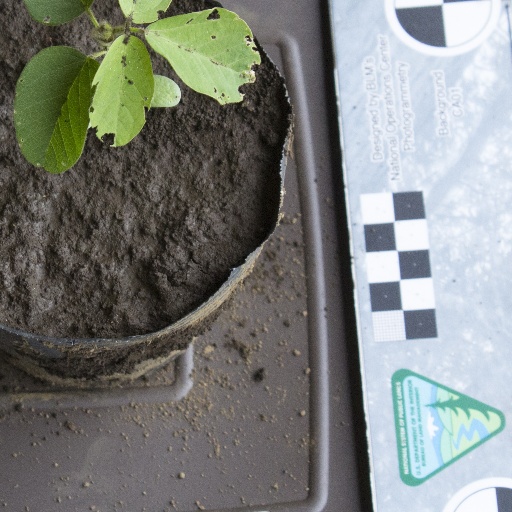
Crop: soybean